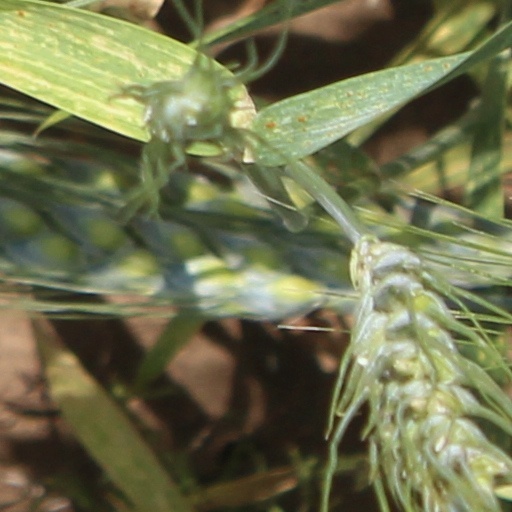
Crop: wheat